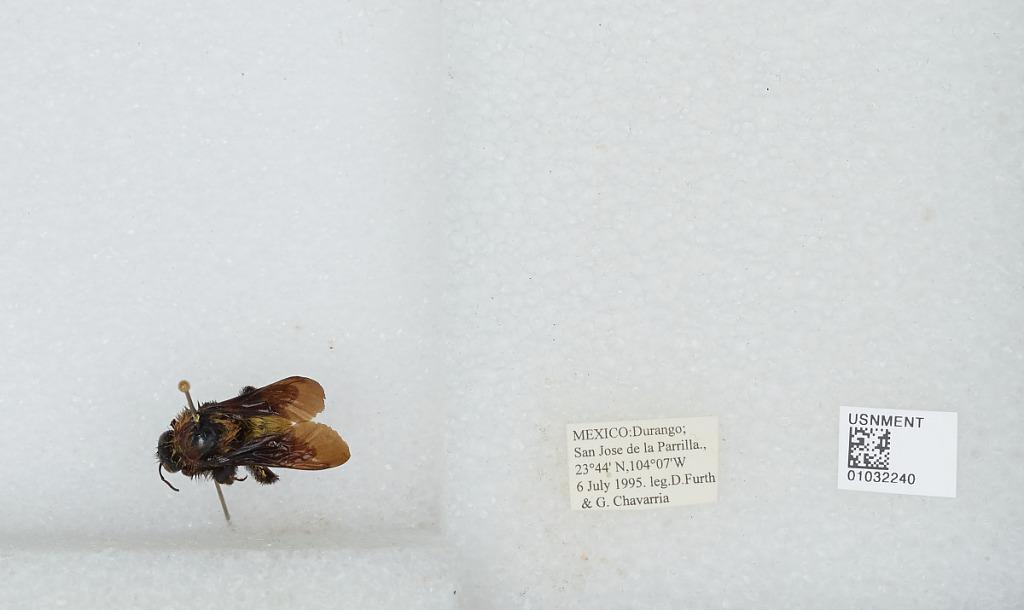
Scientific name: Bombus (Fervidobombus) sonorus Say
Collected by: G. Chavarria
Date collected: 1995-7-6
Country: Mexico
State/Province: Durango
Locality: San Jose de la Parrilla
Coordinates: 23.73, -104.12